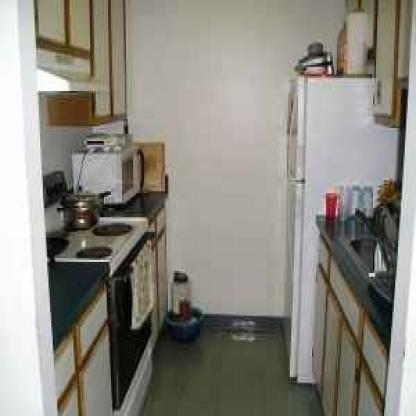
Scene: Indoor